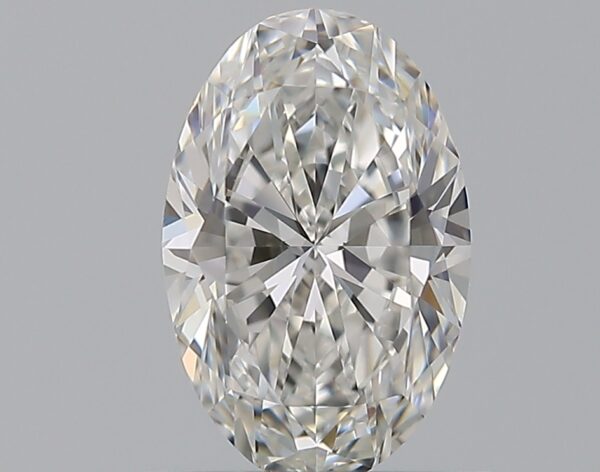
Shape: oval
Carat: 0.72
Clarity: VVS1
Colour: F
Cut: EX
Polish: EX
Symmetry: EX
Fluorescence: ST
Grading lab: GIA
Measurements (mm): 7.43 x 4.82 x 3.03